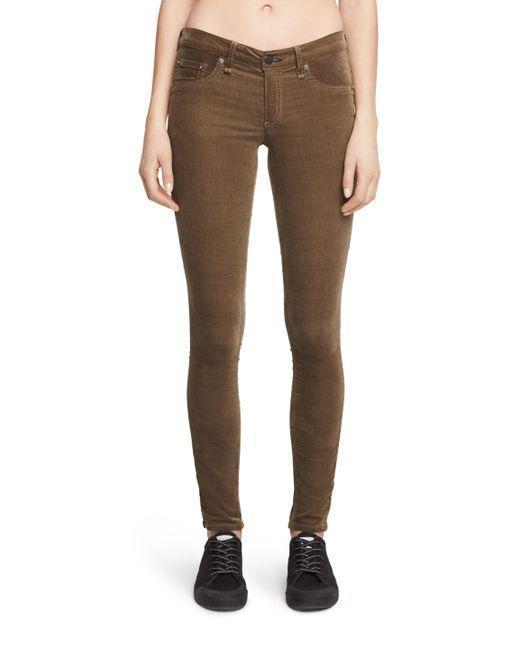
braune Farbe Slim Fit Jeans für Damen